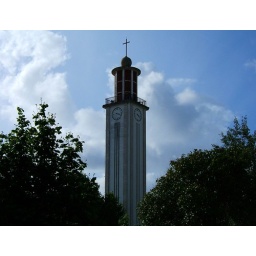
The clock in the tower